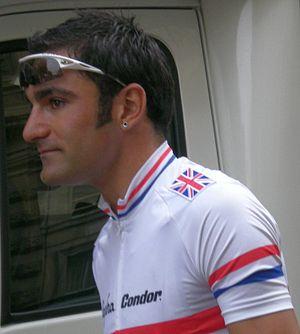
L'équipe cycliste JLT Condor est une équipe cycliste britannique, active entre 2004 et 2018 et ayant le statut d'équipe continentale à partir de 2005.